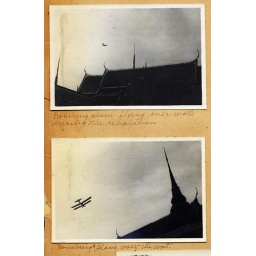
Bombing plane flying over Wats during the revolution